Warner Bros.

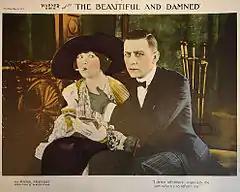
Lobby card from "The Beautiful and Damned" (1922)

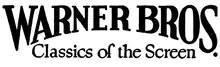
The first logo of Warner Bros. Pictures (1923–1925)

The first important deal was the acquisition of the rights to Avery Hopwood's 1919 Broadway play, "The Gold Diggers", from theatrical impresario David Belasco. However, Rin Tin Tin, a dog brought from France after World War I by an American soldier, established their reputation. Rin Tin Tin's third film was the feature "Where the North Begins", which was so successful that Jack signed the dog to star in more films for $1,000 per week. Rin Tin Tin became the studio's top star. Jack nicknamed him "The Mortgage Lifter" and the success boosted Darryl F. Zanuck's career. Zanuck eventually became a top producer and between 1928 and 1933 served as Jack's right-hand man and executive producer, with responsibilities including day-to-day film production. More success came after Ernst Lubitsch was hired as head director; Harry Rapf left the studio to join Metro-Goldwyn-Mayer. Lubitsch's film "The Marriage Circle" was the studio's most successful film of 1924, and was on "The New York Times" best list for that year.